John Giwa-Amu

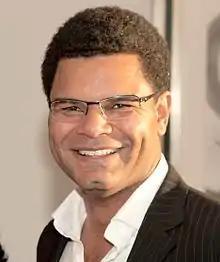
Giwa-Amu at the UK Premier of the Raindance Film Festival representing "The Machine" (2013)

John Giwa-Amu is a film producer best known for sci-fi thriller, "The Machine", "Little White Lies", "Don't Knock Twice", "The Call Up" and "The Party". He runs a production, distribution and financing company called Red and Black Films alongside writer/director Caradog James and film, television and gaming company Good Gate Media Ltd.